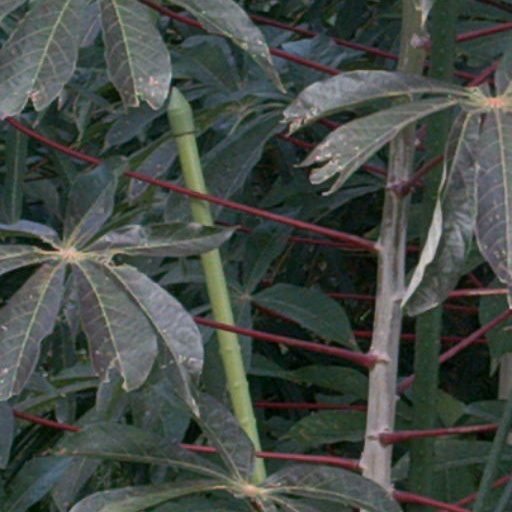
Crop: cassava